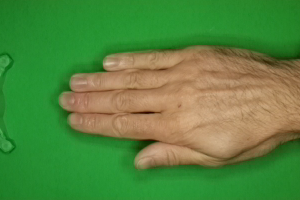
Label: paper